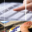
Label: keyboard